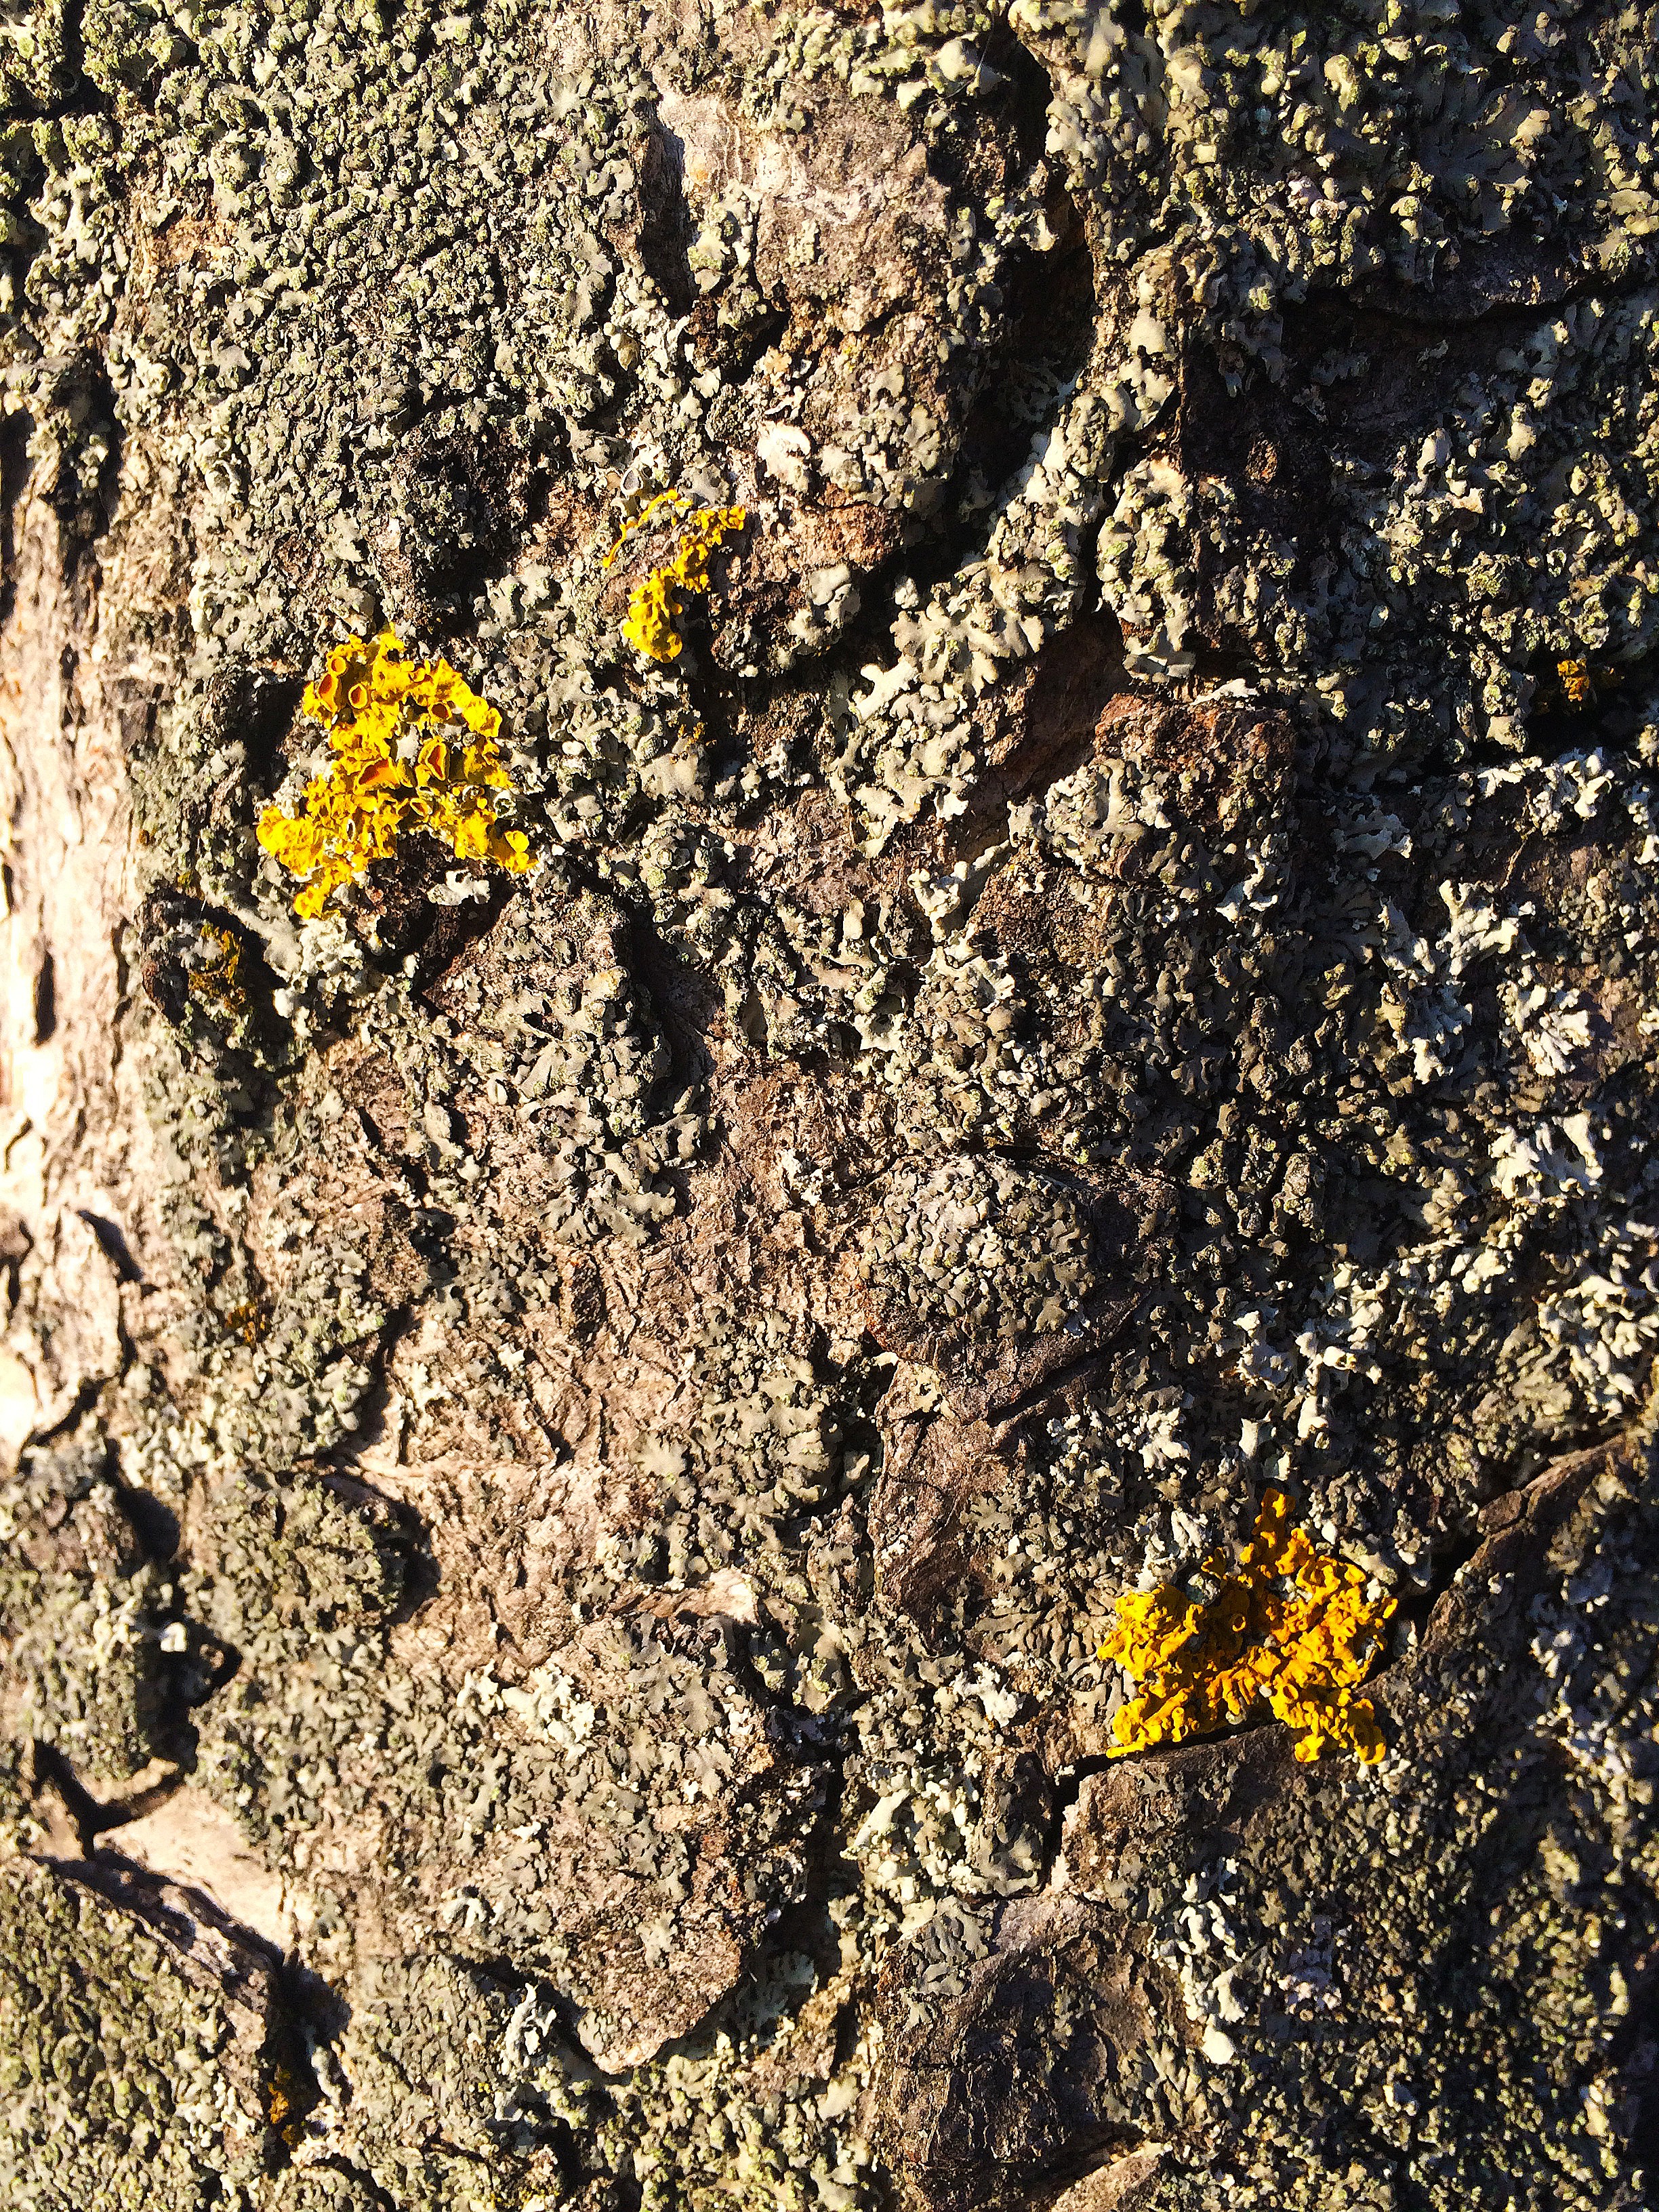
tree, nature, rock, structure, wood, leaf, flower, moss, bark, wildlife, log, pattern, produce, insect, soil, yellow, flora, fauna, tribe, geology, thick, tree bark, membrane winged insect